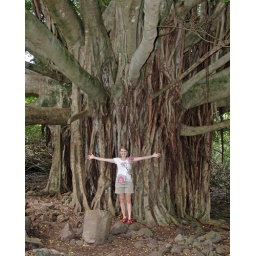
Renee with funny tree in bamboo forest 2